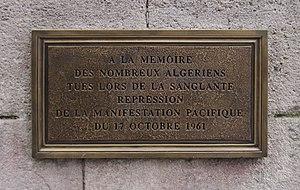
Plaque à la mémoire des Algériens tués lors de la sanglante répression du 17 octobre 1961, apposée 40 ans plus tard quai Marché-Neuf, dans l’île de la Cité et à proximité du pont Saint-Michel (Paris). Texte
Le quai du Marché-Neuf-Maurice-Grimaud est une voie du 4e arrondissement de Paris.
Le massacre du 17 octobre 1961 est la répression meurtrière, par la police française, d'une manifestation d'Algériens organisée à Paris par la fédération de France du FLN.